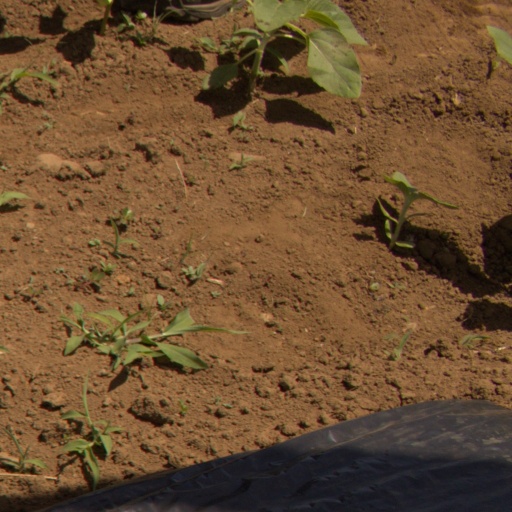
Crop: Jerusalem artichoke